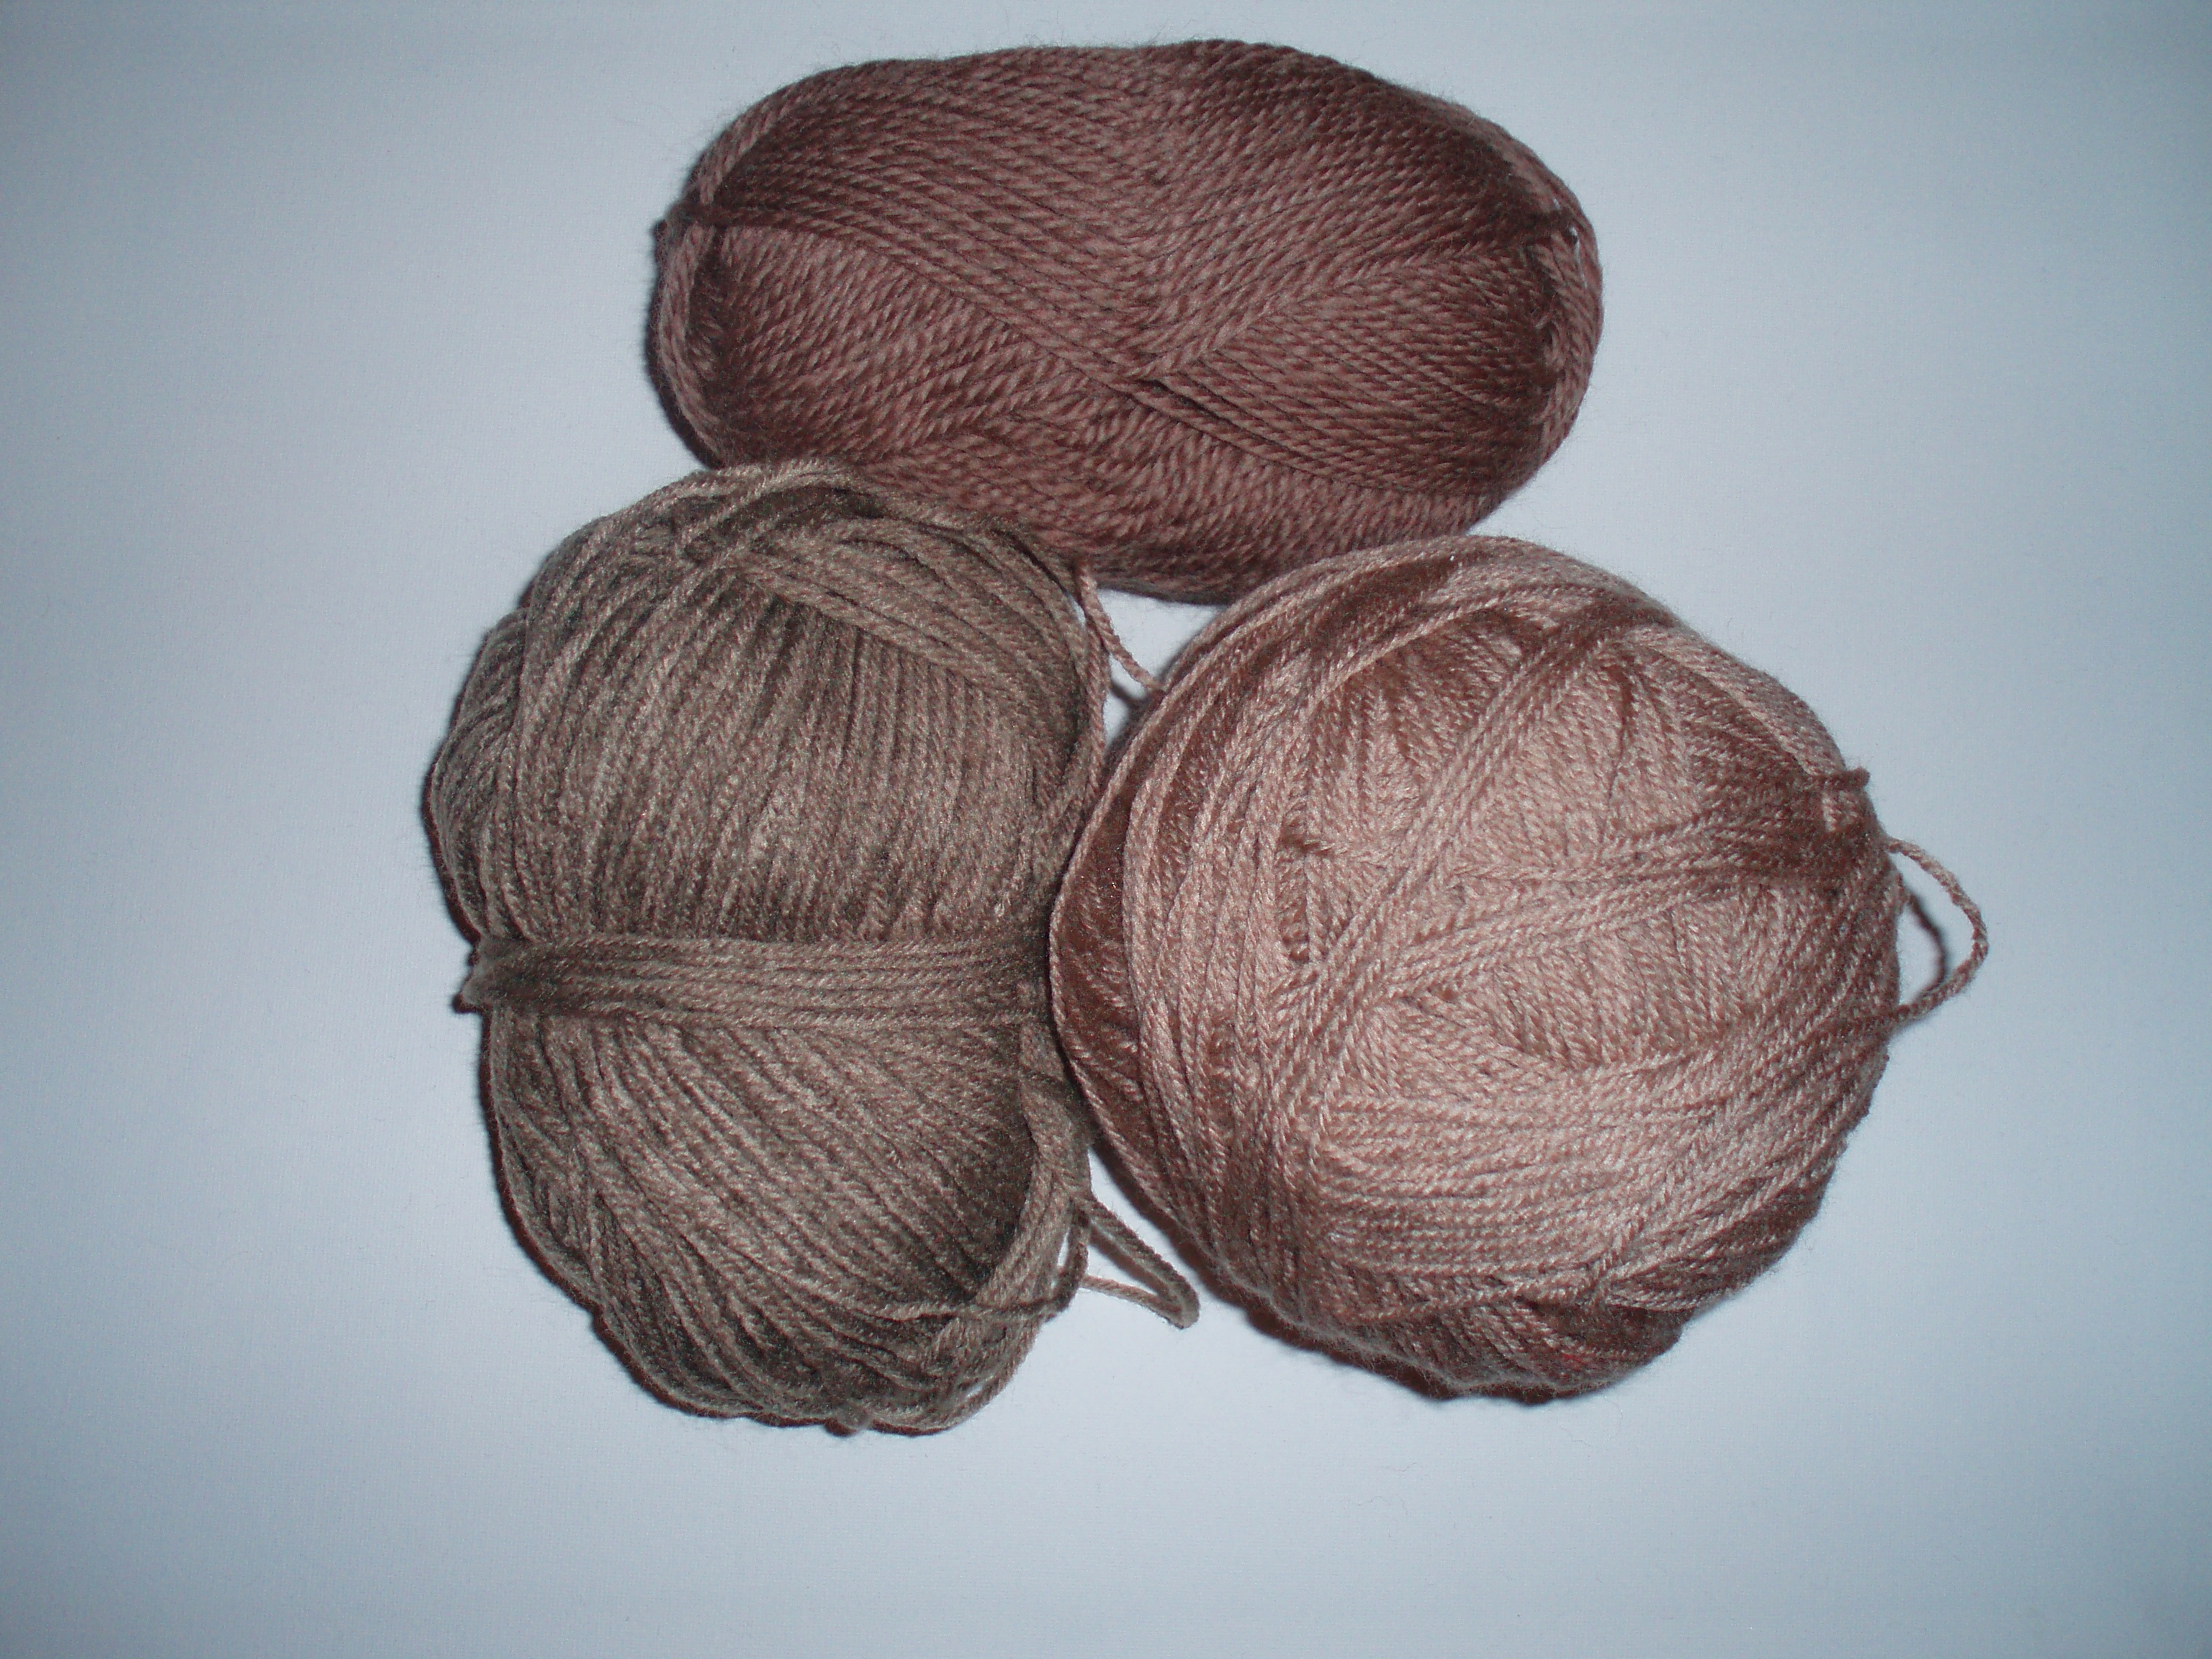
creative, petal, brown, knit, wool, material, thread, knitting, textile, art, hobby, hand labor, wollkn ul